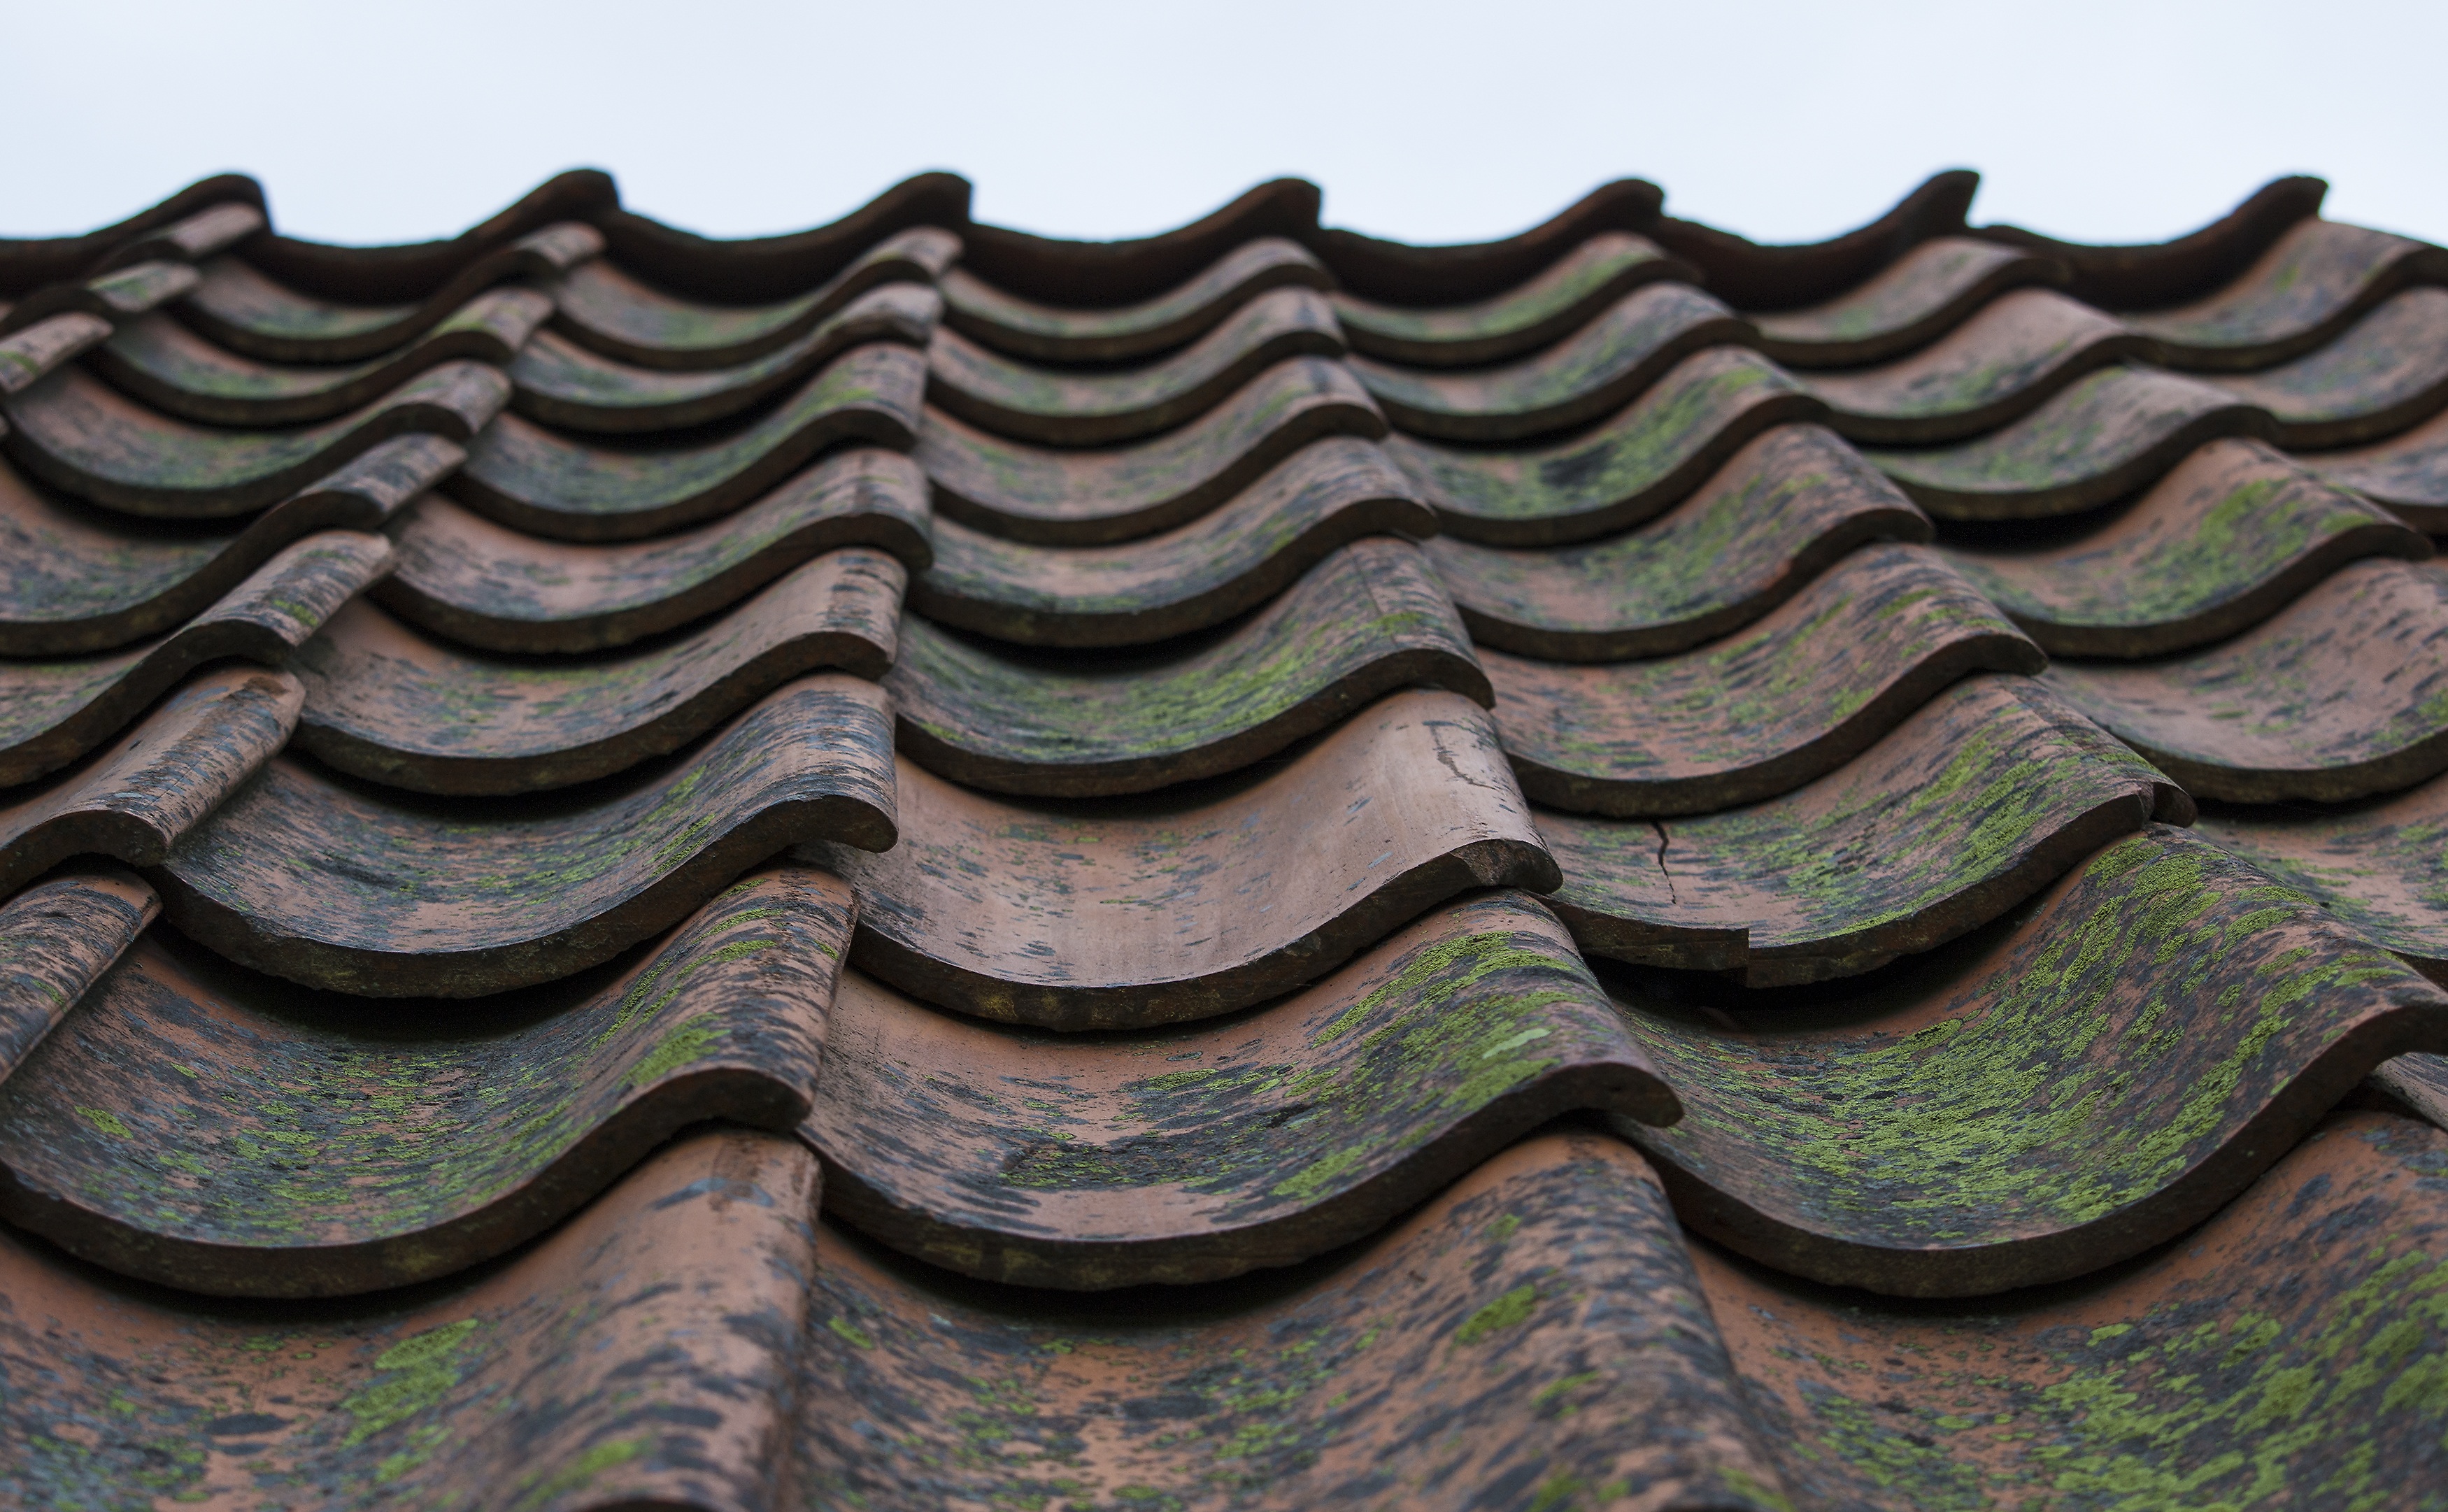
texture, leaf, roof, pattern, tile, design, roofing tile, simple domed